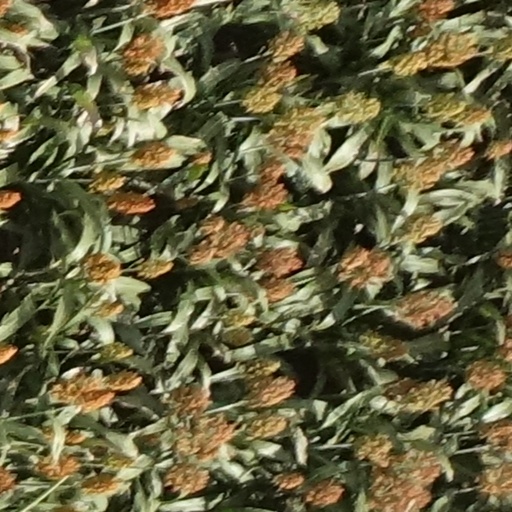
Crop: sorghum